St Stephen's Church, Exeter

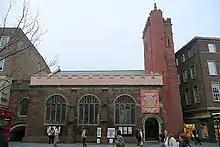
St Stephen's church

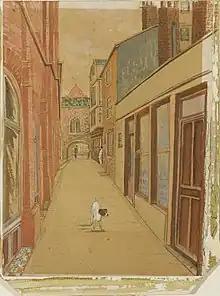
An anonymous watercolour of St Stephen's Bow and the Devonshire Arms from the Royal Albert Memorial Museum's collection (62/1999).

St Stephen's Church is a small church in the centre of Exeter. It has a Saxon crypt but the first mention of the church is in the Domesday Book. Its location (now near the middle of the High Street) was formerly opposite the medieval guildhall. In July 2012 it reopened following a major renovation which cost £1.5 million.